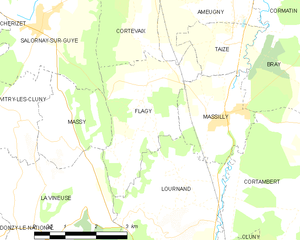
Carte des communes françaises